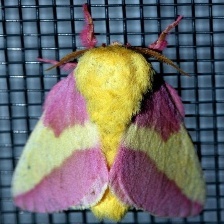
Species: ROSY MAPLE MOTH